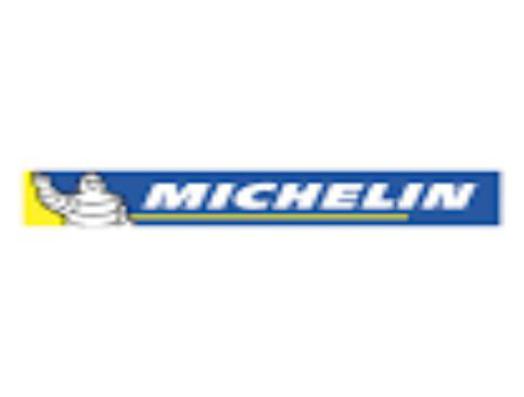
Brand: michelin
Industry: Others